Aure Church

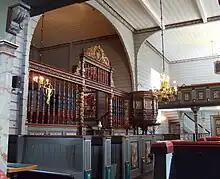
View of the interior of the church

In 1814, this church served as an election church. Together with more than 300 other parish churches across Norway, it was a polling station for elections to the 1814 Norwegian Constituent Assembly which wrote the Constitution of Norway. This was Norway's first national elections. Each church parish was a constituency that elected people called "electors" who later met together in each county to elect the representatives for the assembly that was to meet at Eidsvoll Manor later that year.